Karbir Pande

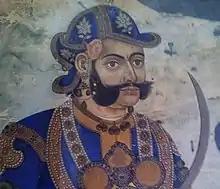
Portrait of Mathabar Singh Thapa in National Museum of Nepal, Chhauni

Mathabarsingh Thapa arrived in Kathmandu Valley in 1843 April 17 where a great welcome was organized for him. After Mathabarsingh Thapa secured his position in the palace, he successfully led to the murder of Karbir Pande along with all his political adversaries namely Kulraj Pande, Ranadal Pande, Indrabir Thapa, Ranabam Thapa, Kanak Singh Basnet, Gurulal Adhikari and many others, in several pretexts. Karbir Pande's ailing elder brother Rana Jang Pande was forced to see the murdered dead bodies of his brothers and nephews on April 18, 1843. Rana Jang lying ill in his bed was not given death sentence. Rana Jang was shocked to death after seeing the dead bodies of his brothers and nephews on 18 April 1843.